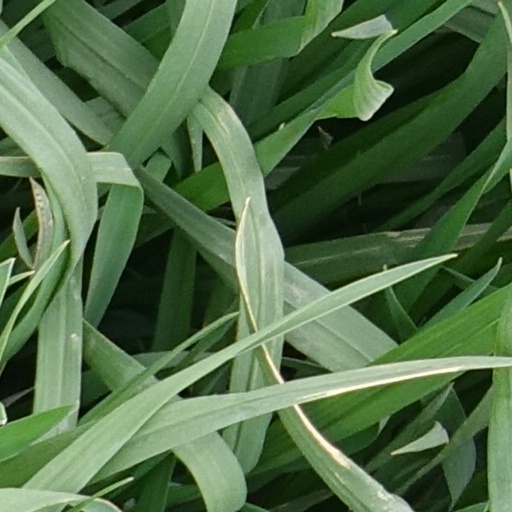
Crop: wheat